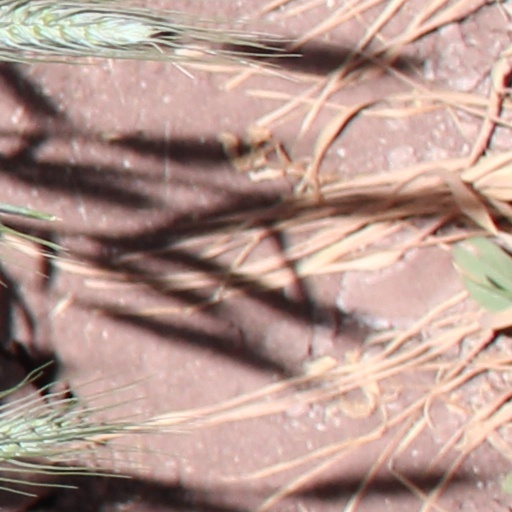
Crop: wheat